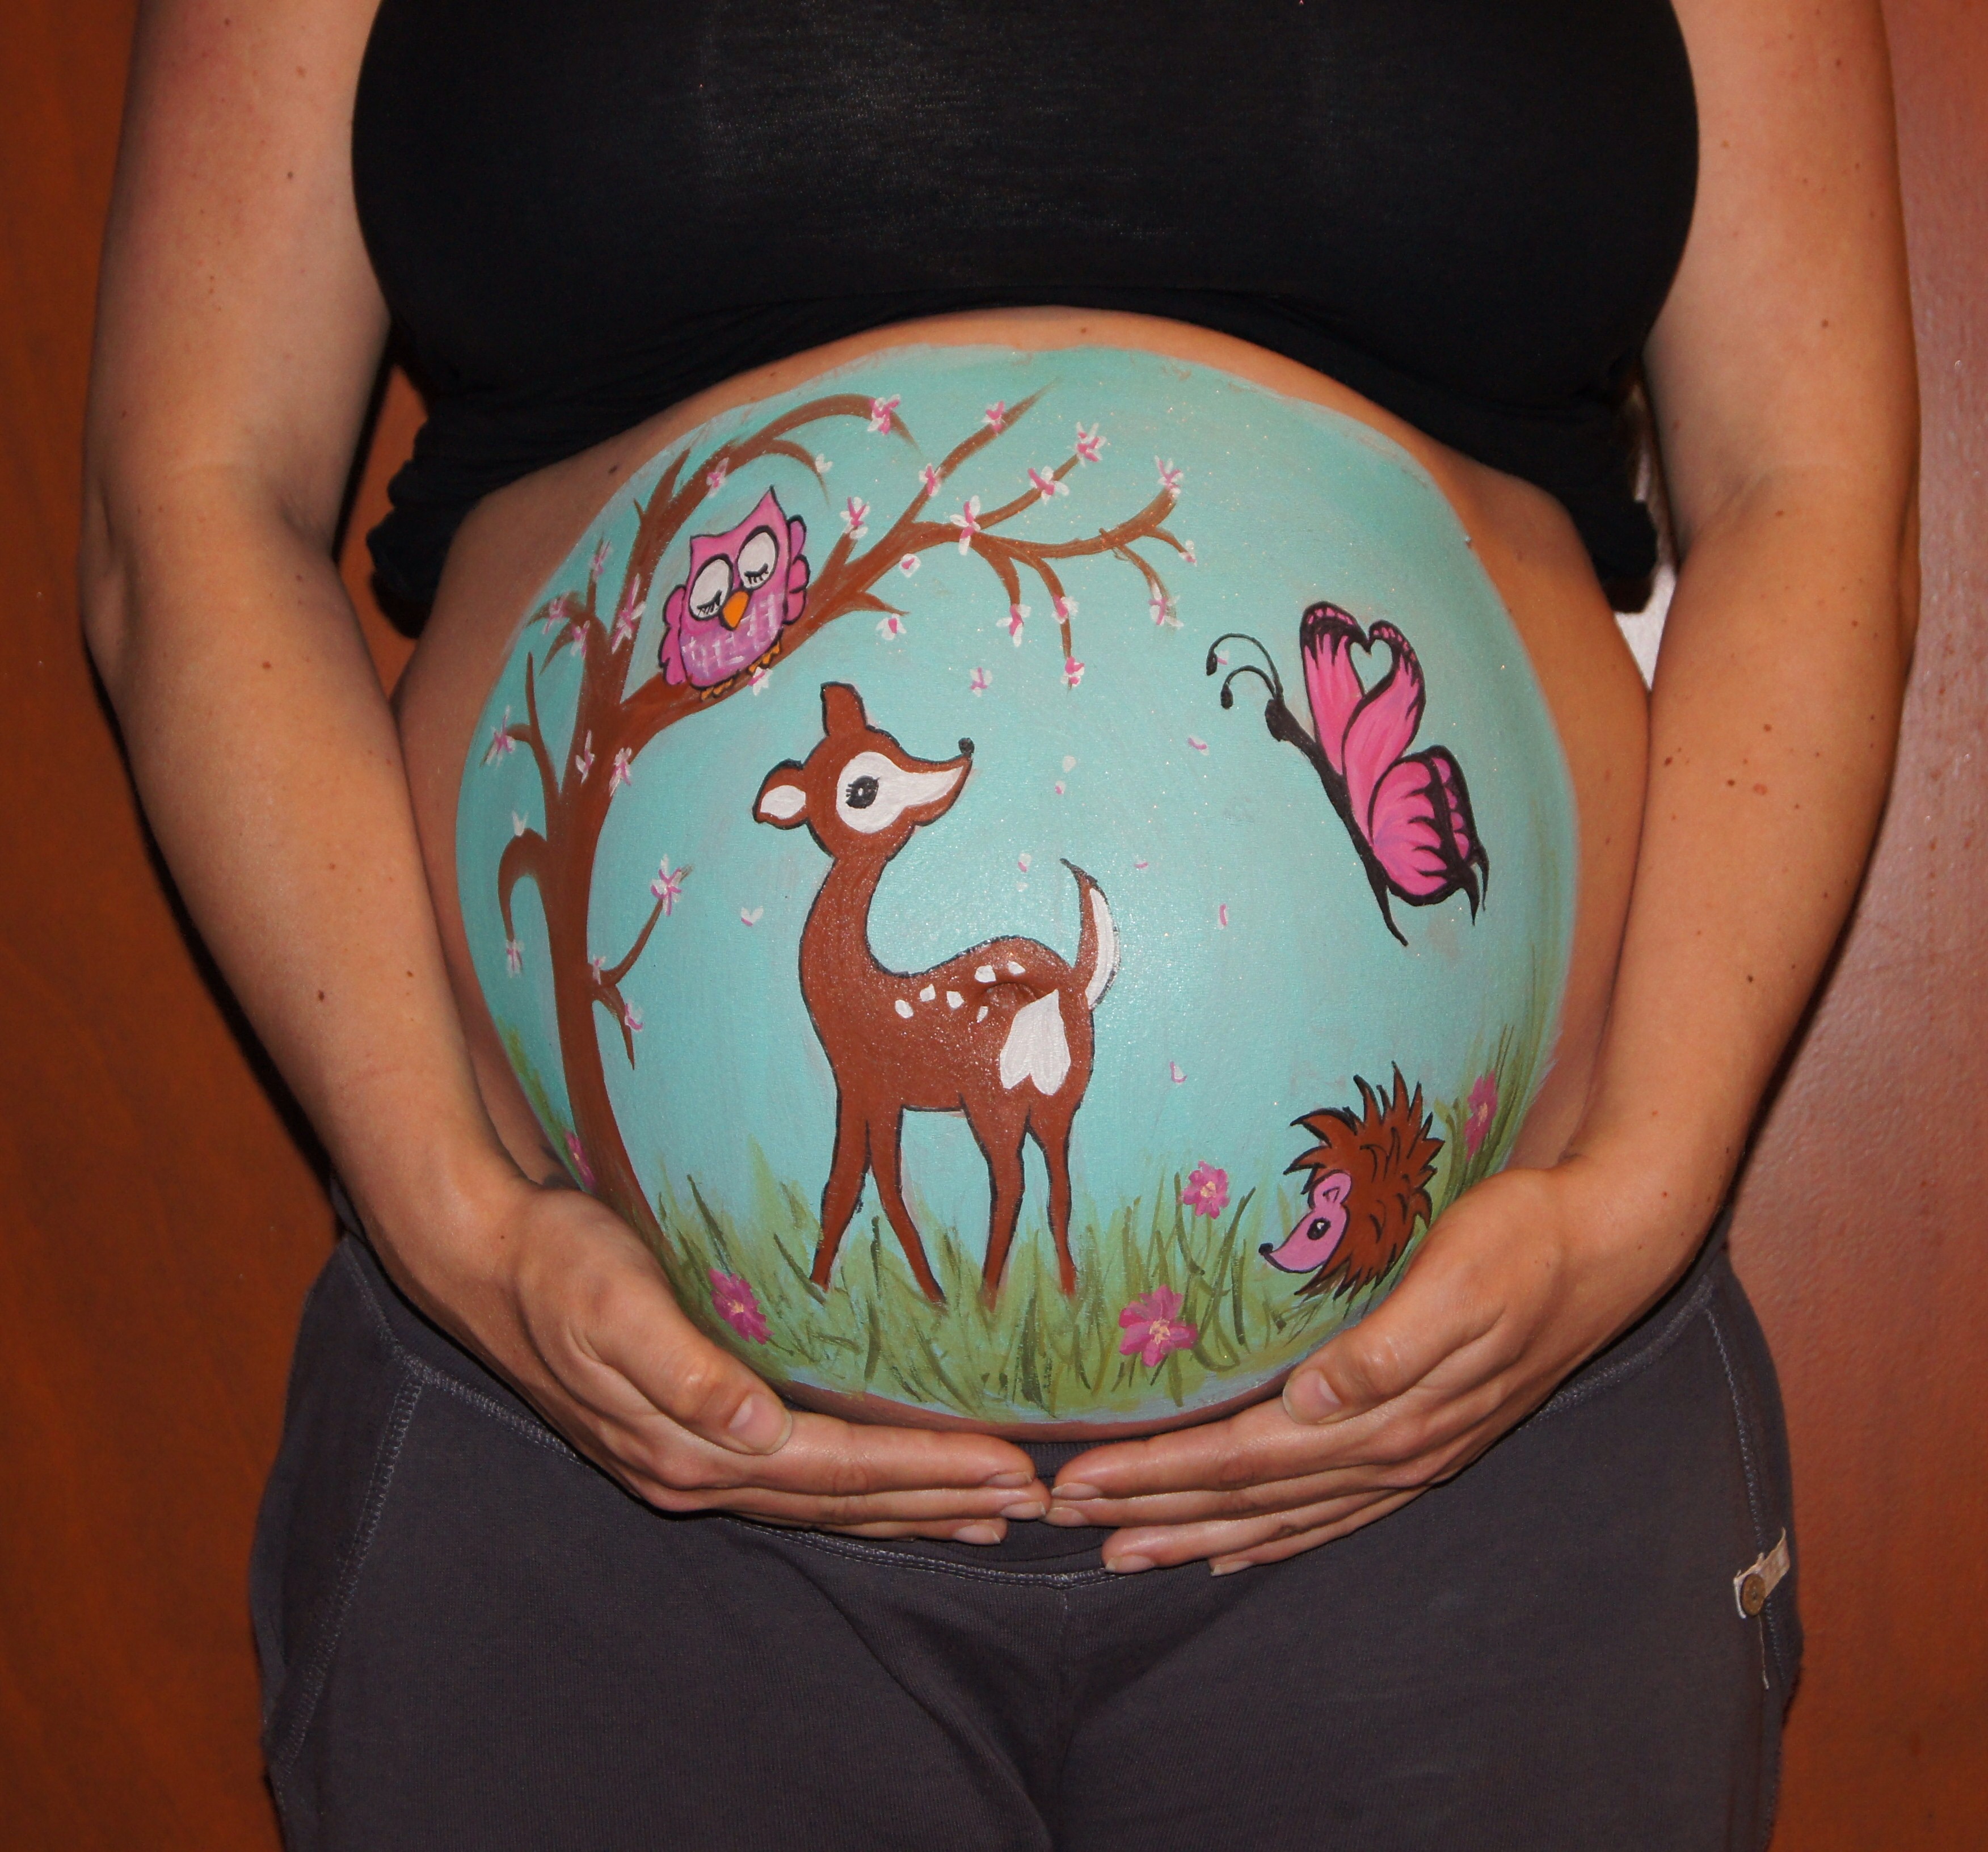
love, butterfly, baby, human body, art, mother, pregnant, belly, organ, bambi, bellypaint, belly painting